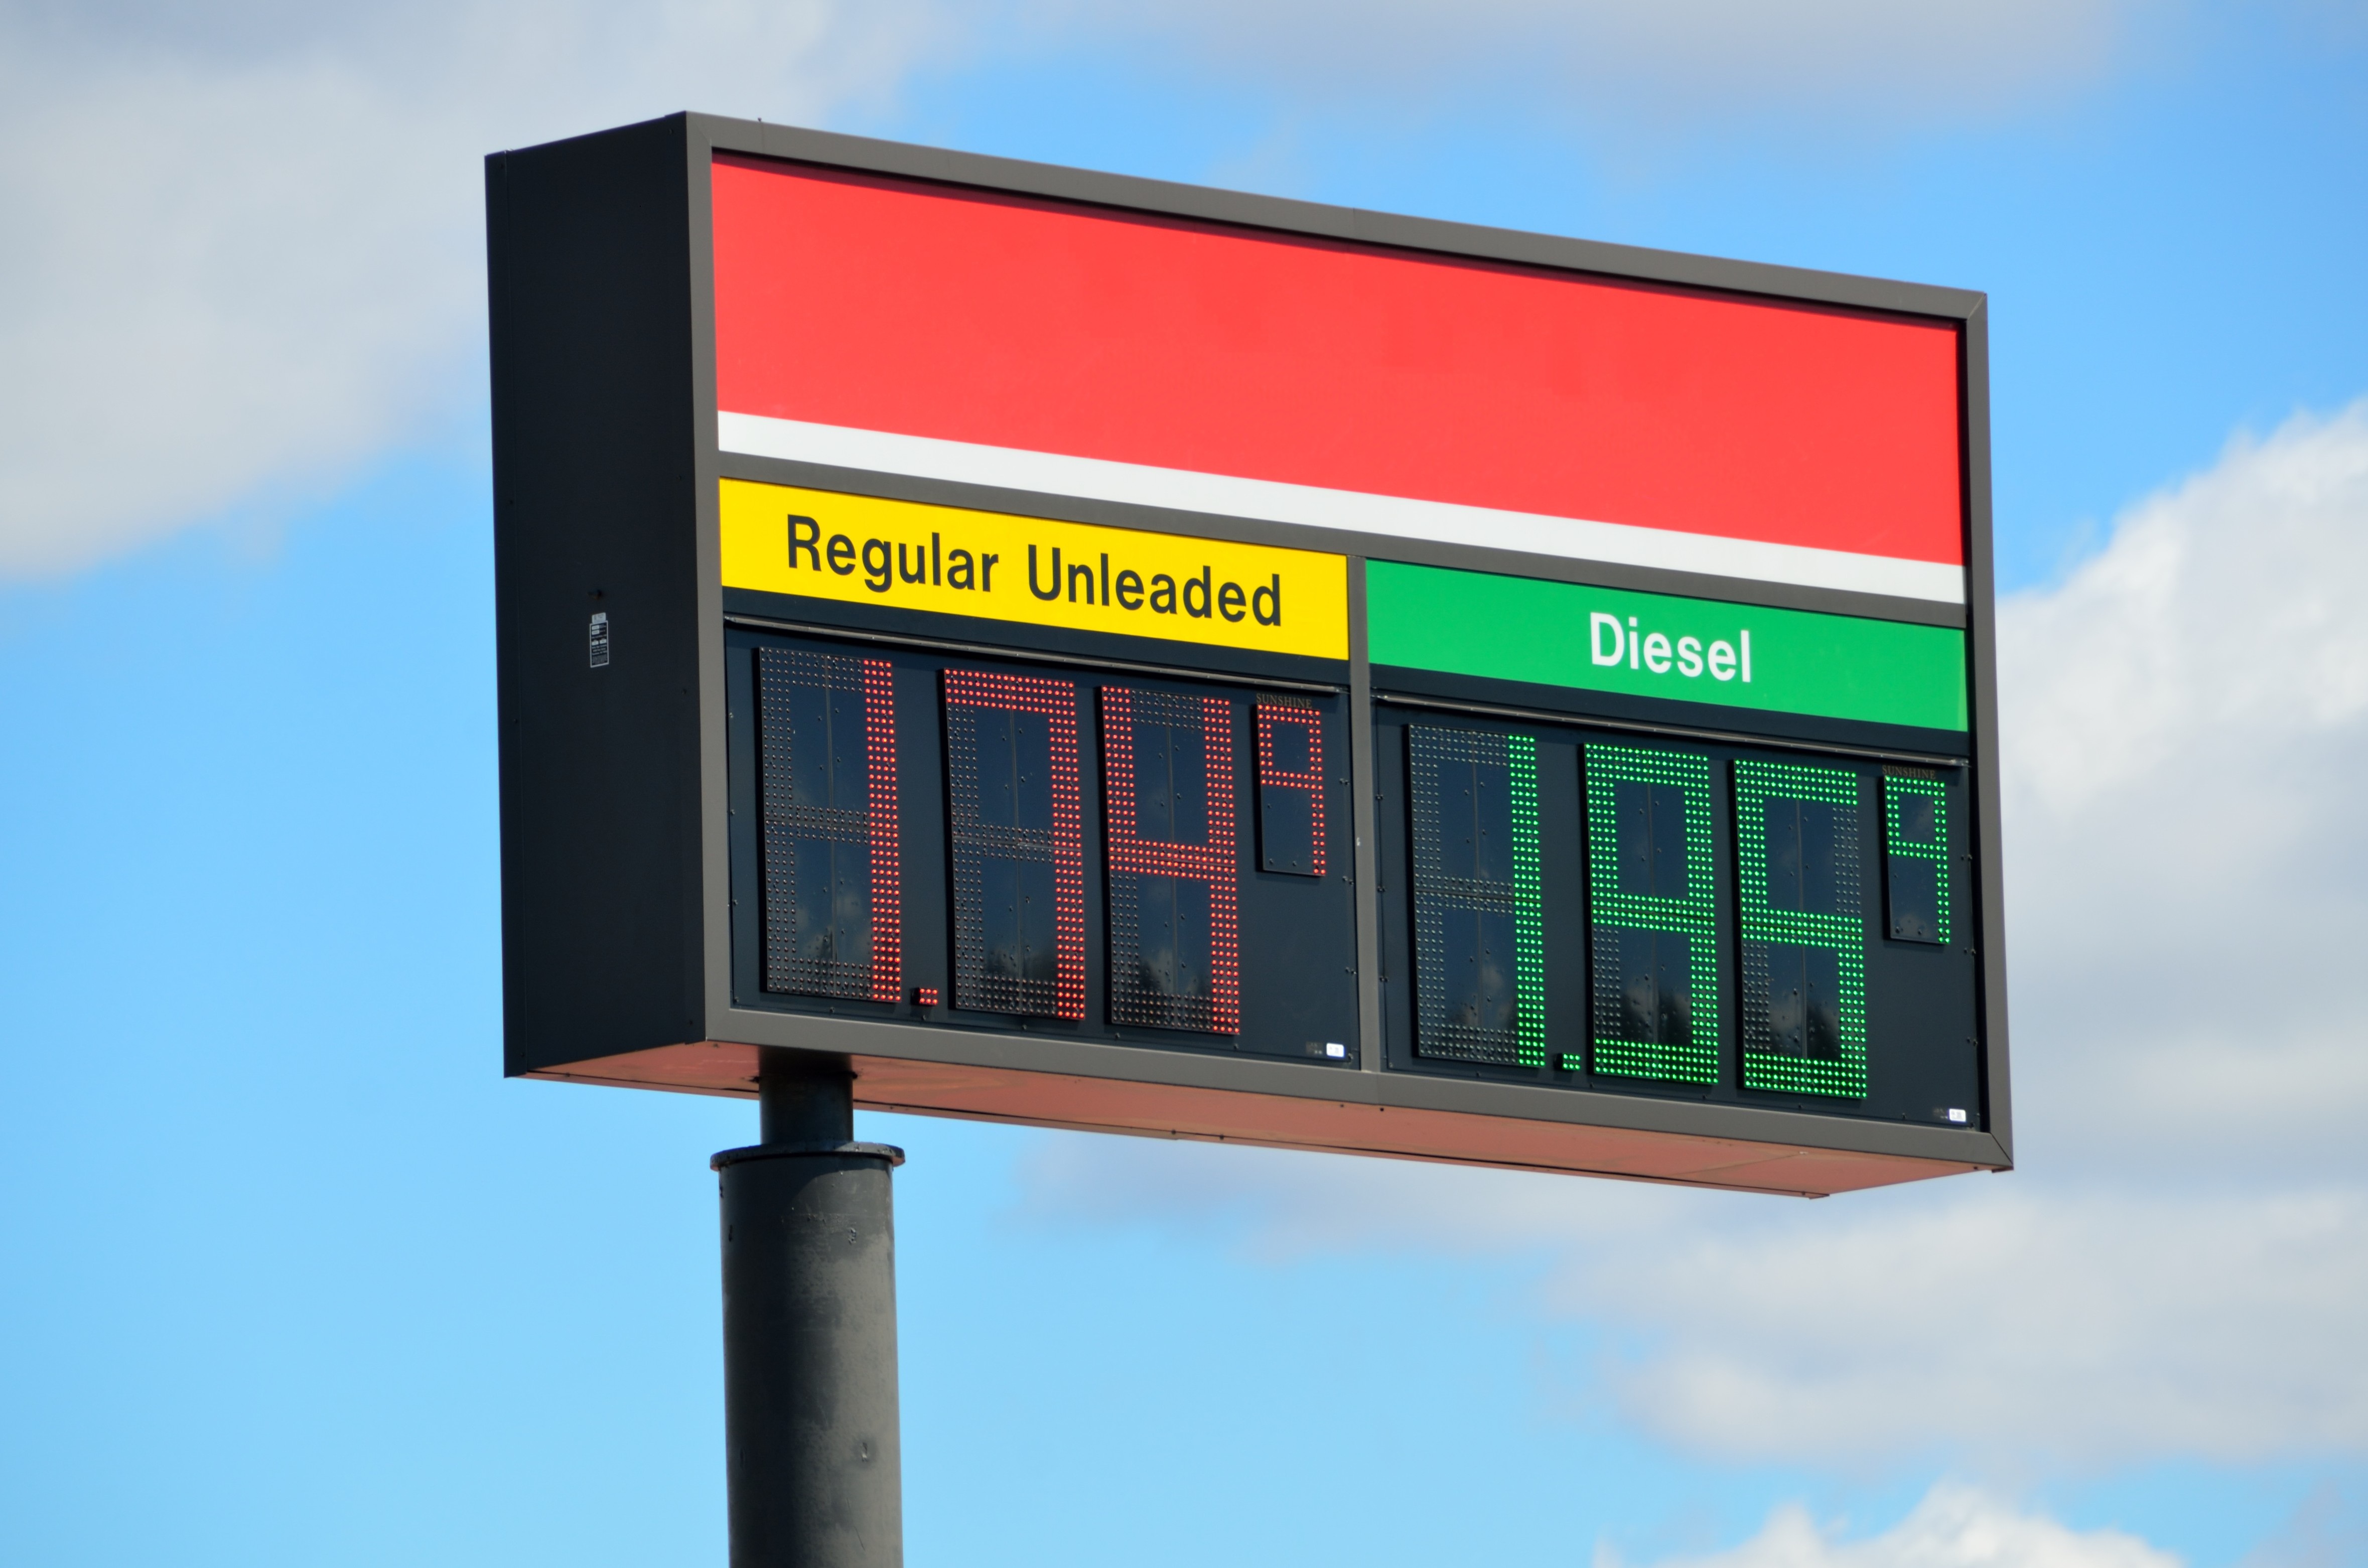
coast, advertising, sign, symbol, station, signage, gas station, lighting, energy, pump, gas pump, diesel, gas, gasoline, tank, icon, petrol, economy, fuel, petroleum, billboard, price, fuel pump, fuel icon, gasoline pump, gasoline station, unleaded fuel, display device, flat panel display